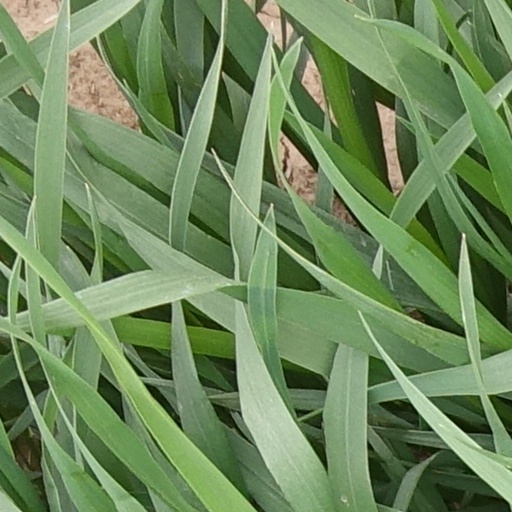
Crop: wheat